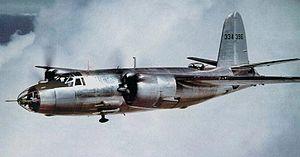
Le Martin B-26 Marauder est un bombardier moyen américain utilisé pendant la Seconde Guerre mondiale sur le front européen et dans la guerre du Pacifique. À la fin du conflit 5 157 exemplaires ont été construits. Il en reste aujourd'hui seulement 3 au monde, dont un qui est exposé au Musée du Débarquement d'Utah Beach.